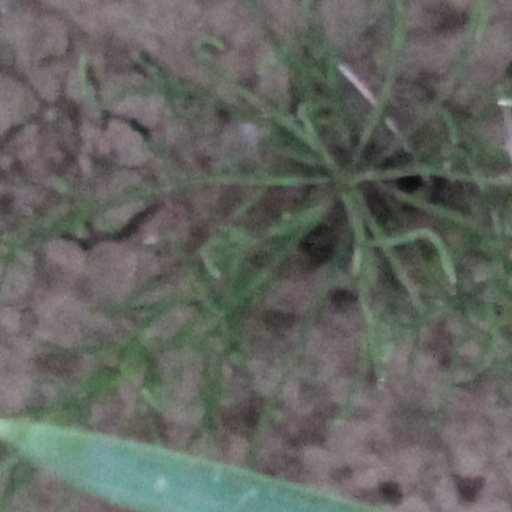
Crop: wheat